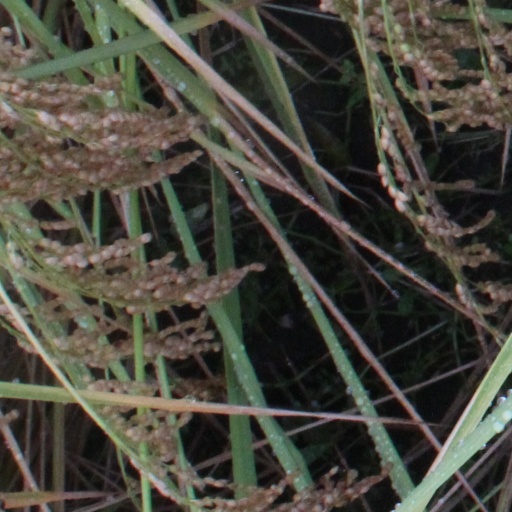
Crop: rice